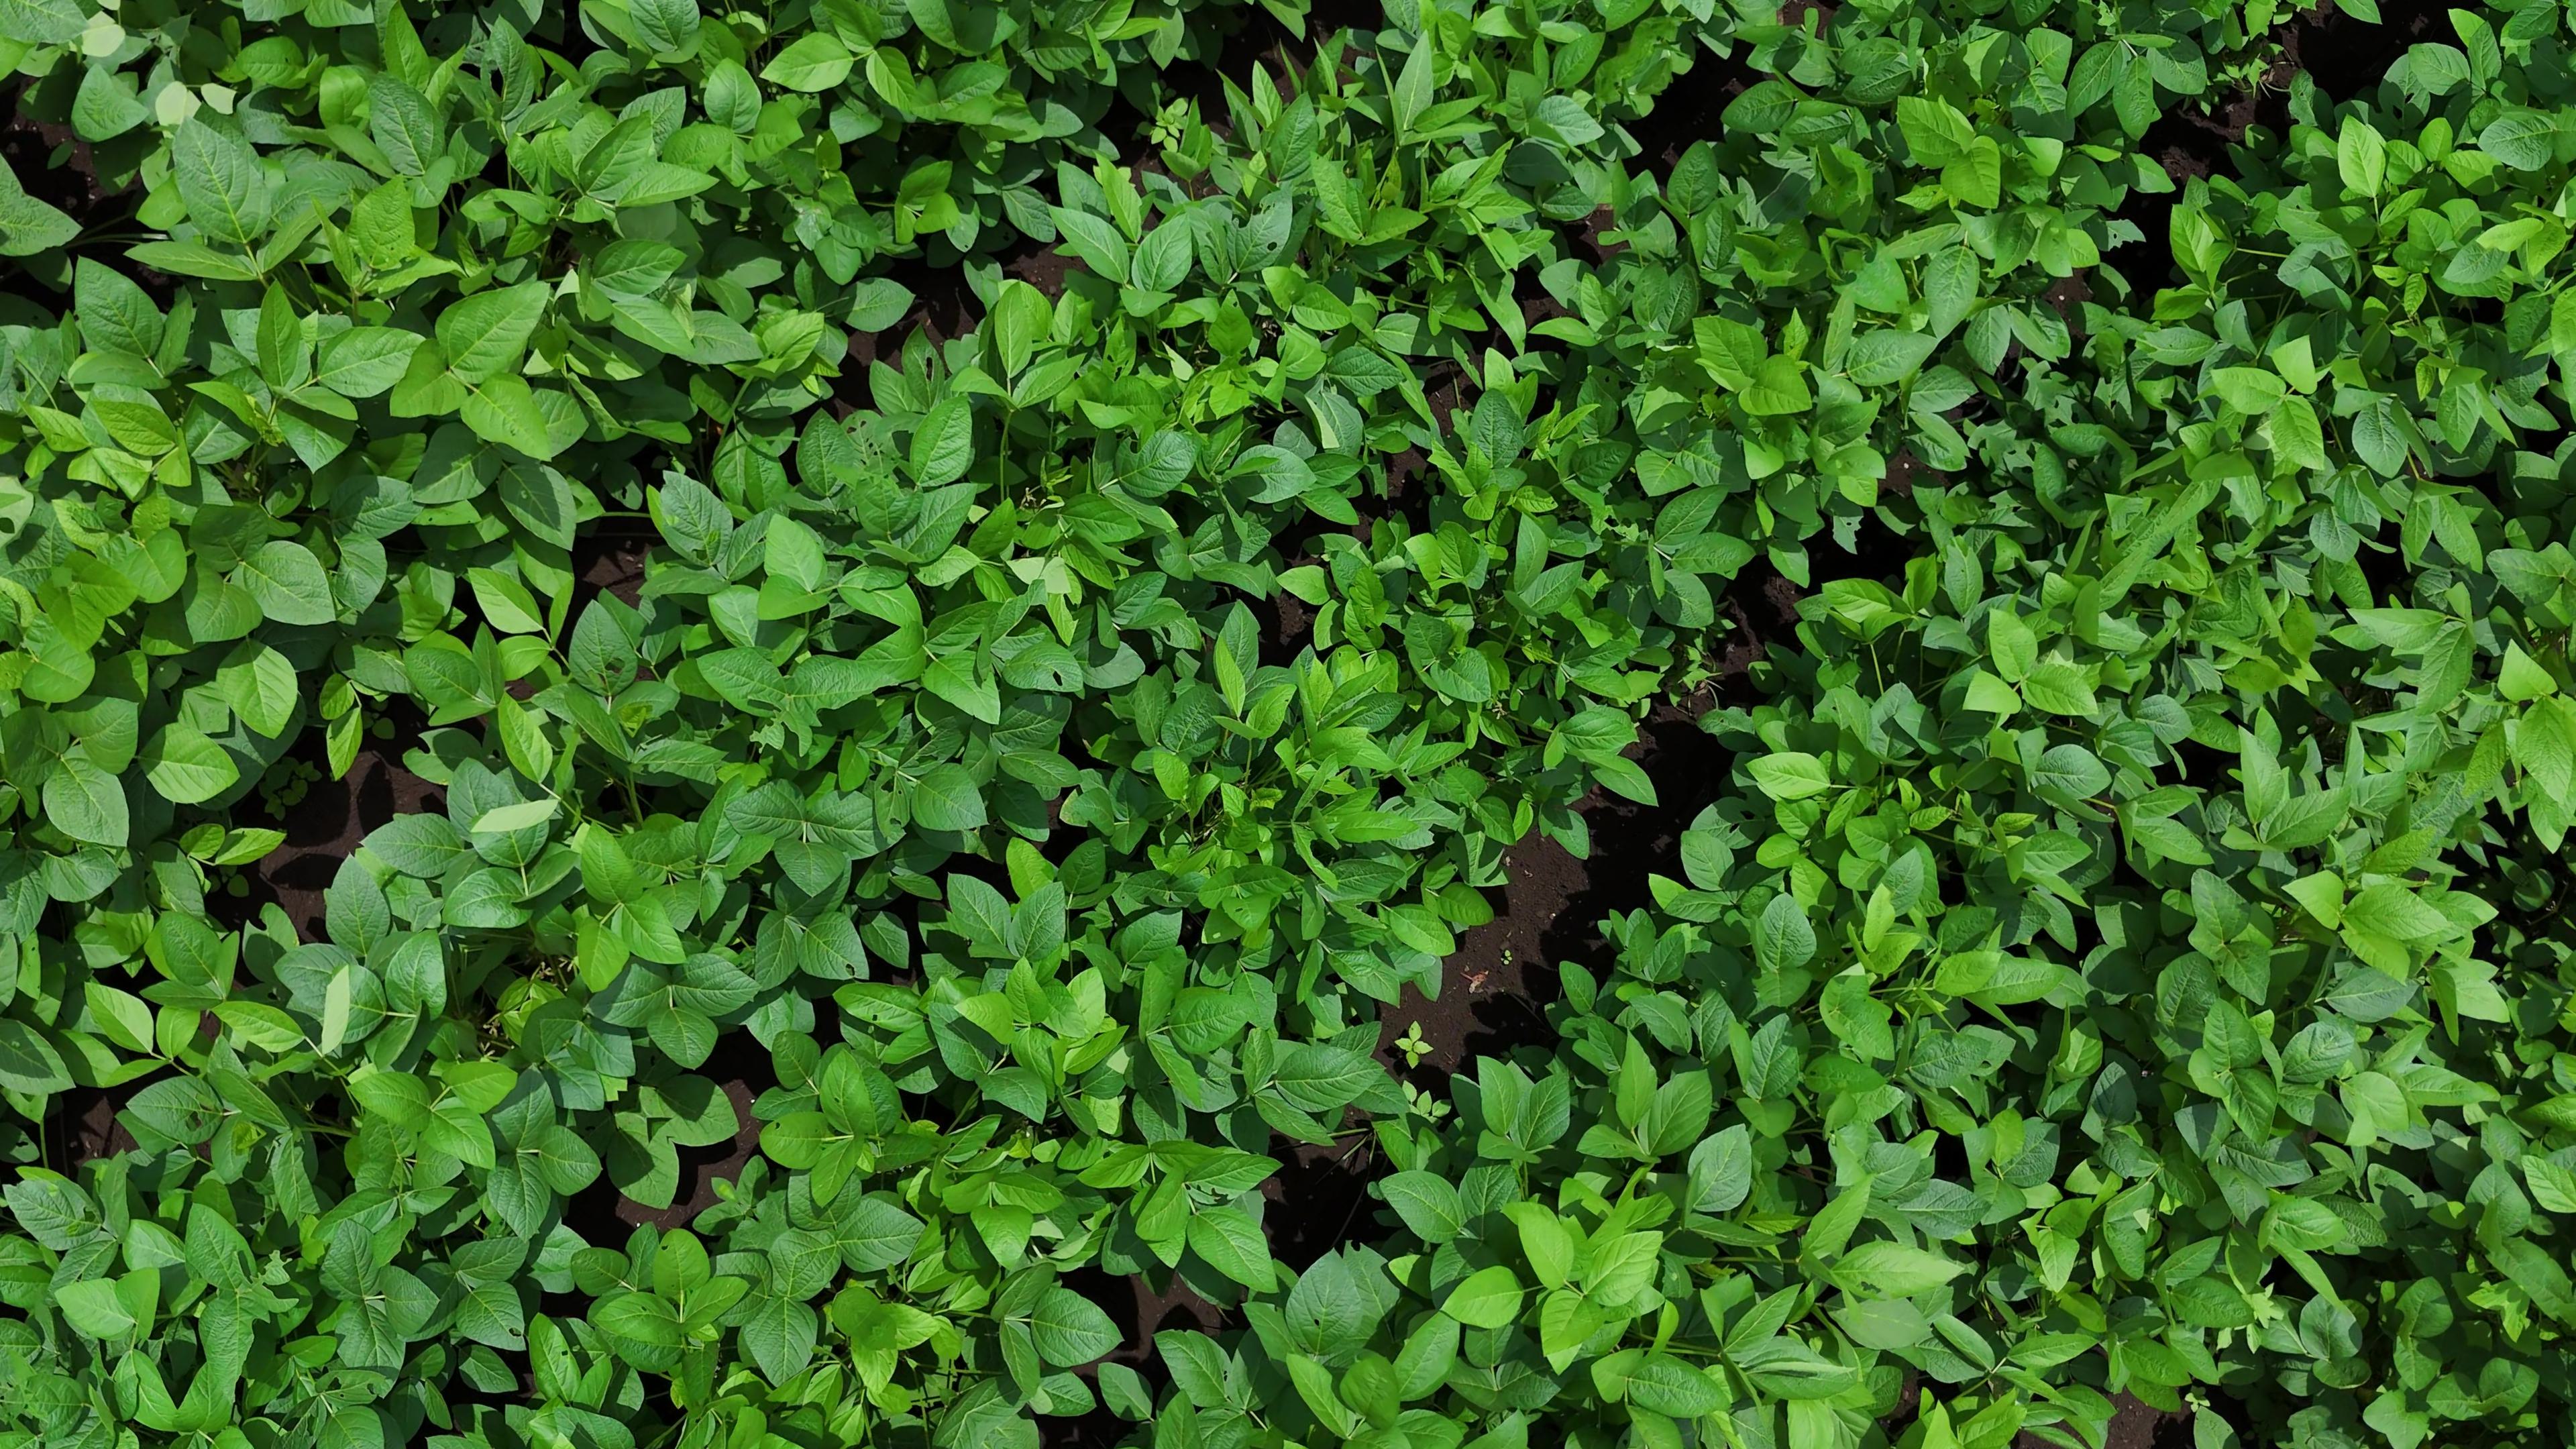
Label: Healthy